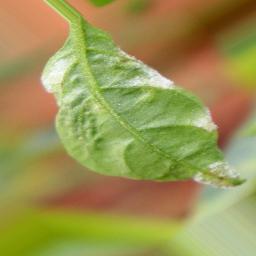
Label: powdery mildew